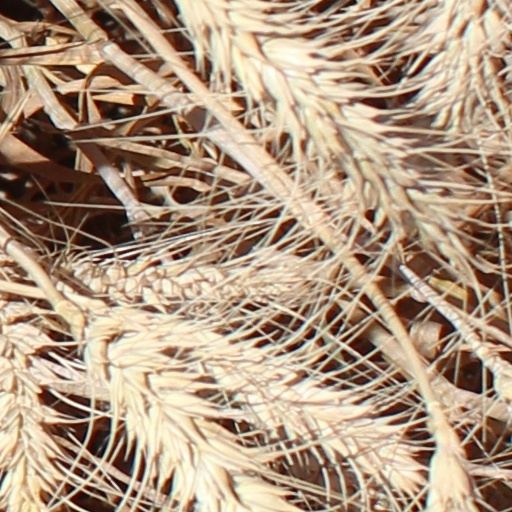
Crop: wheat